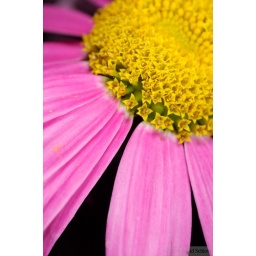
Macro flower of pink and yellow flower in the kitchen